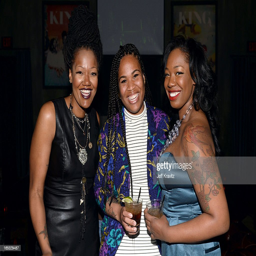
person , musical artist and person performs in concert .